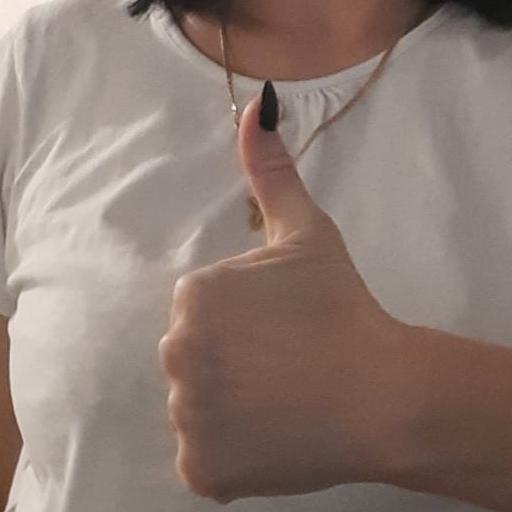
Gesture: like